Eric Melillo

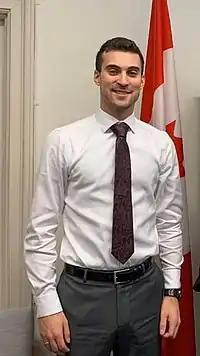
Melillo in 2019

Eric Melillo (born March 27, 1998) is a Canadian politician who was elected to represent the riding of Kenora in the House of Commons of Canada in the 2019 Canadian federal election.